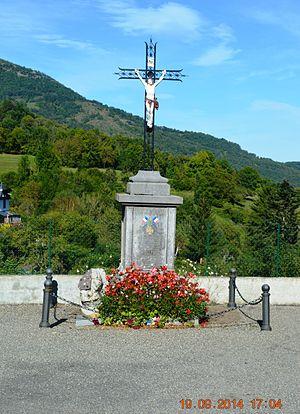
Arrout est une commune française, située dans le département de l'Ariège en région Occitanie.